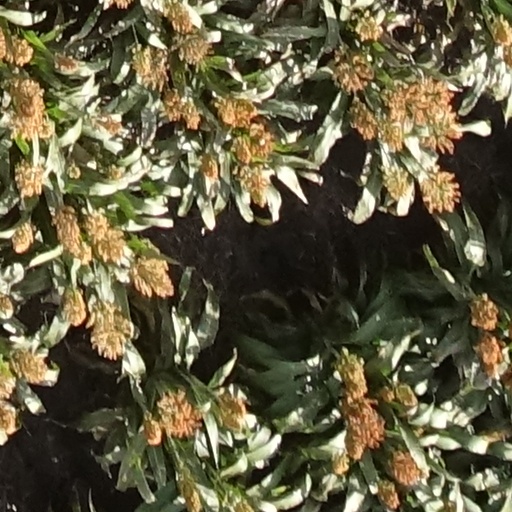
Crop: sorghum